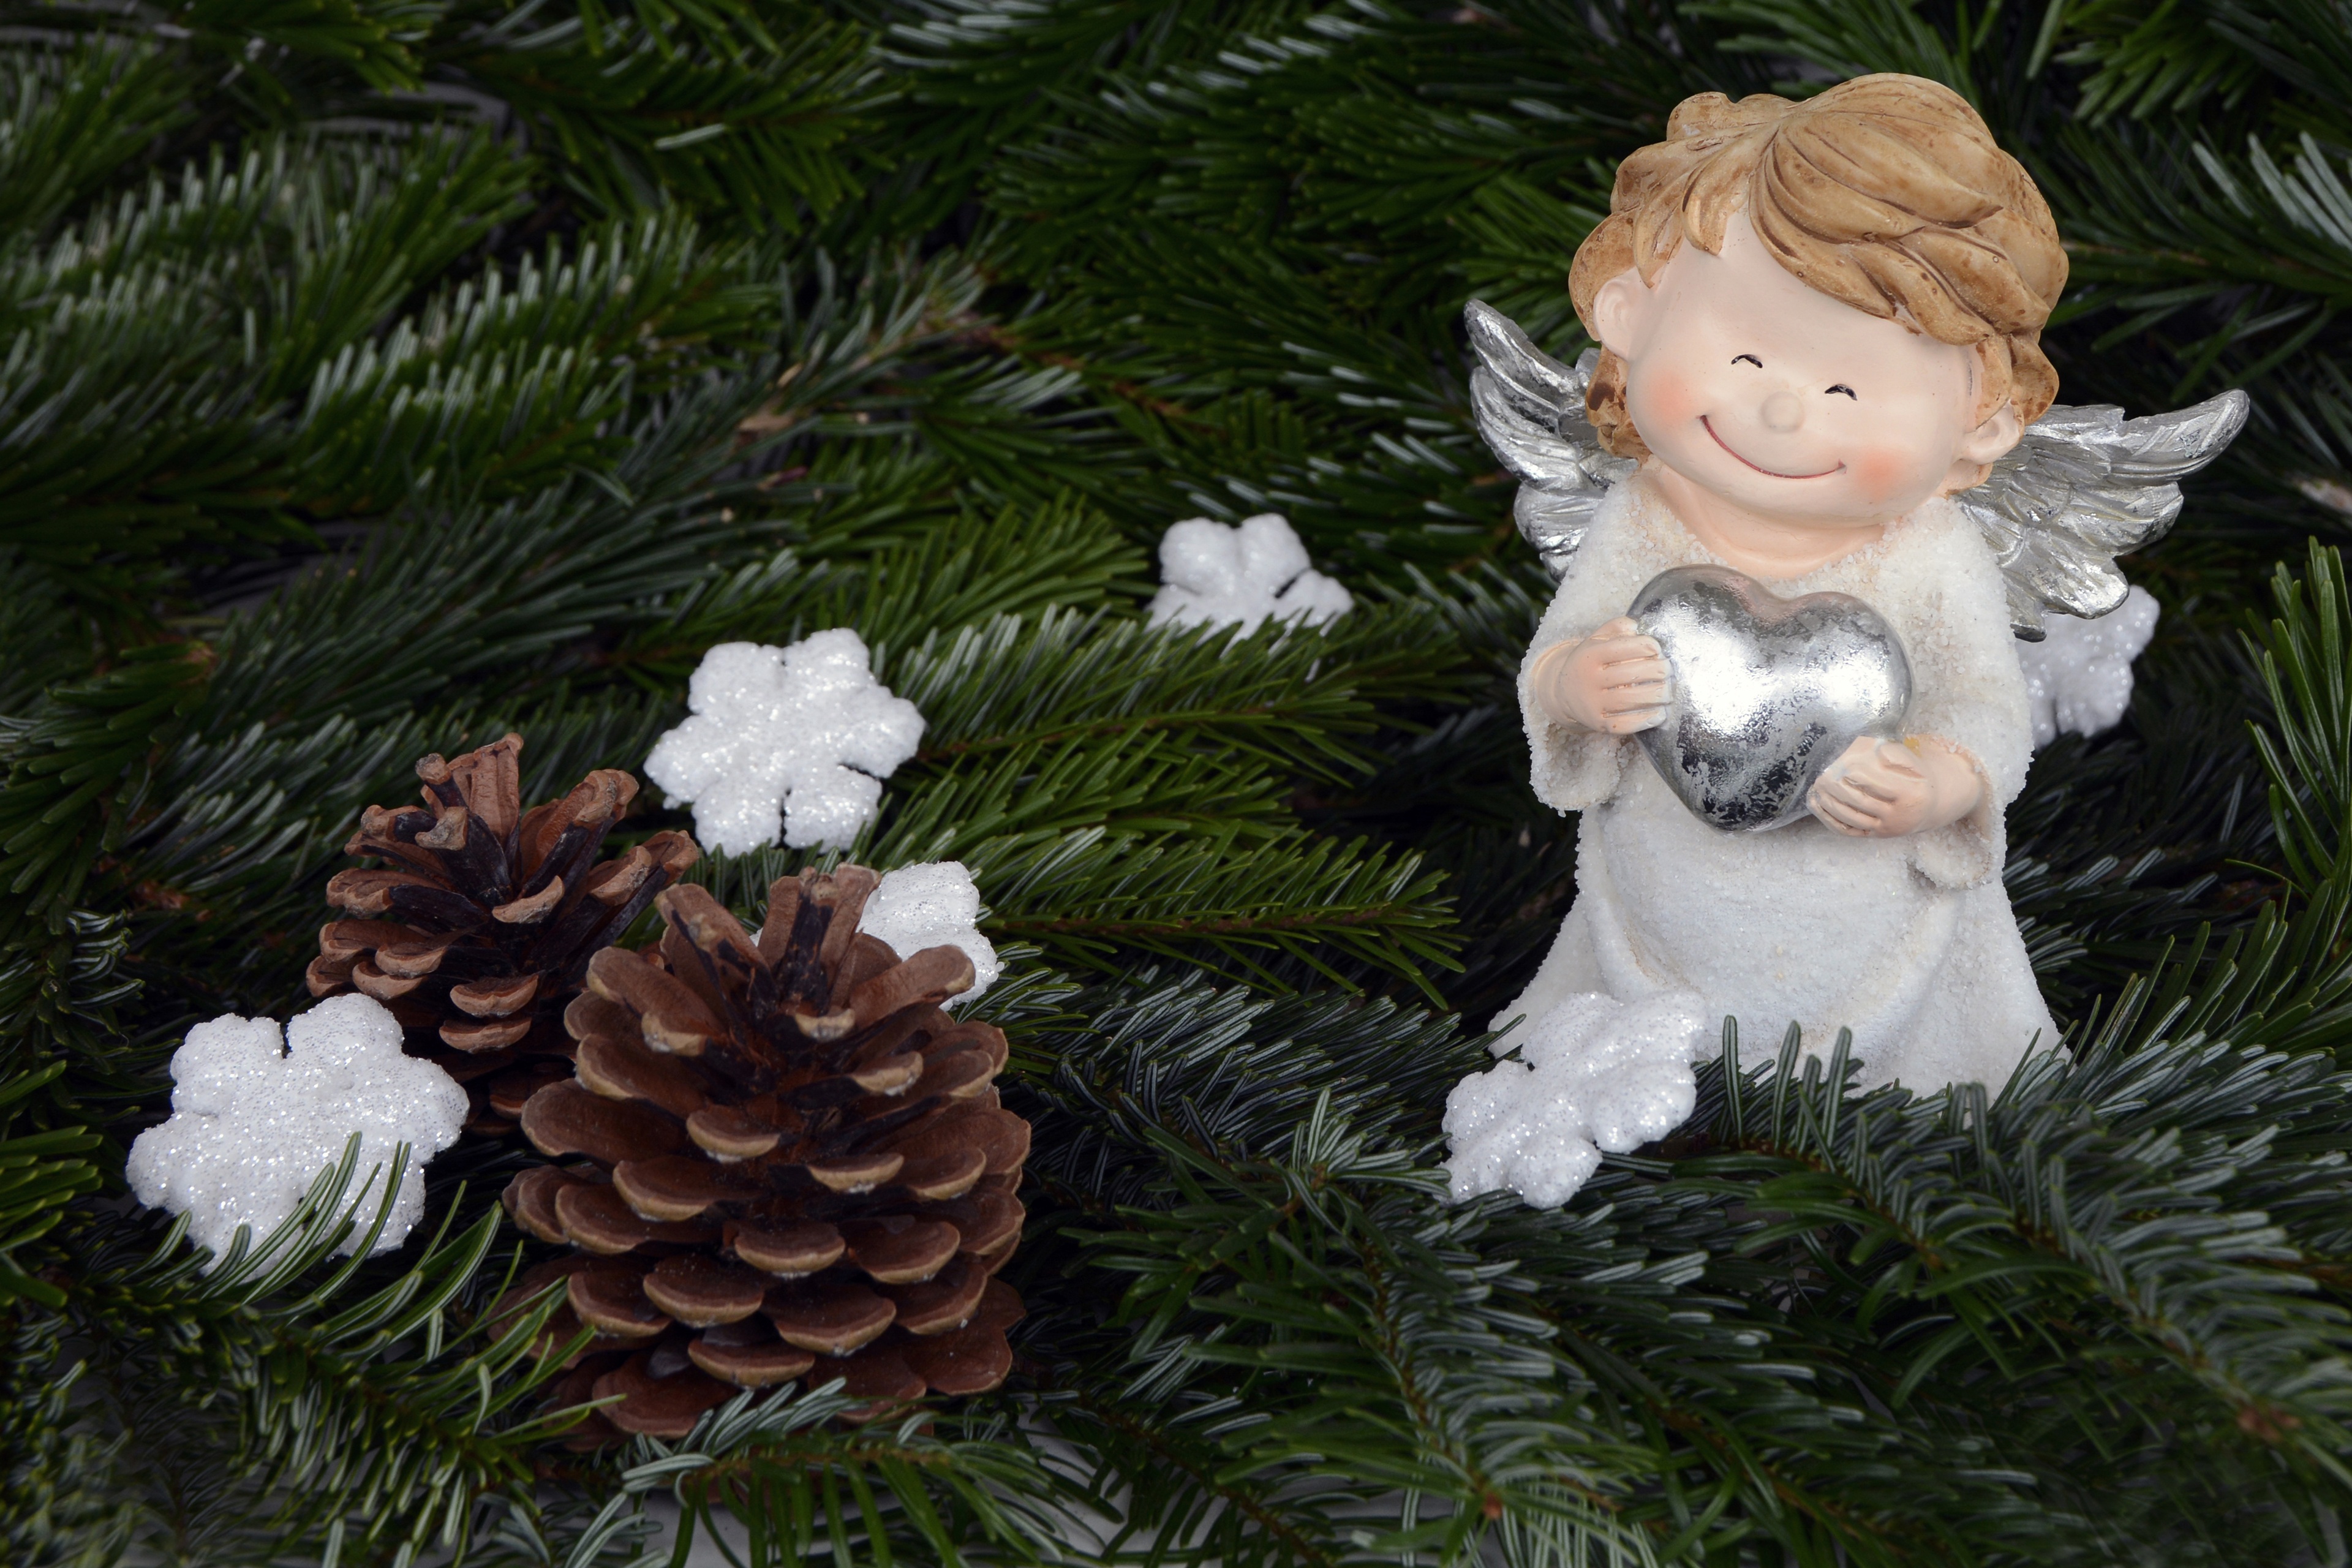
tree, branch, wing, flower, statue, love, heart, decoration, christmas, fir, christmas tree, smile, advent, christmas decoration, christmas angel, christmas time, holly, angel, figure, spruce, faith, greeting card, christmas motif, satisfaction, harmony, pine cones, christmas card, satisfied, merry christmas, guardian angel, christmas greeting, angel wings, fictional character, christmas images, woody plant